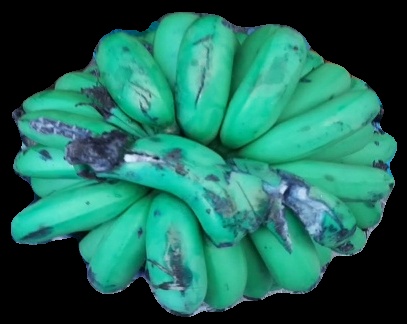
Variety: pachbale
Grade: grade2